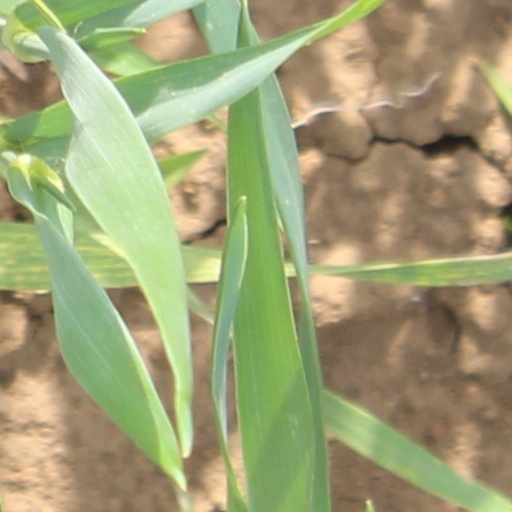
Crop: wheat